CSO Plopeni

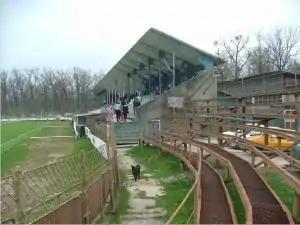
Georghe Șilaev Stadium, home ground of CSO Plopeni.

CSO Plopeni plays its home matches on Gheorghe Șilaev Stadium in Plopeni, with a capacity of 9,000 people. The stadium's is a multi-purpose one and has main stand that was built on a concrete structure, with a vintage roof, sustained by pillars and 5,000 seats. The rest of the stadium was built on metal frame and it is quite degraded.